Dee Fondy

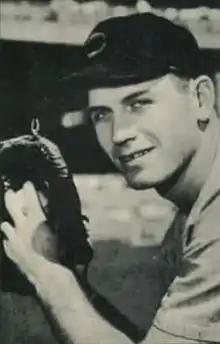
Fondy in 1953.

Dee Virgil Fondy (October 31, 1924August 19, 1999) was an American professional baseball player who played first base in the Major Leagues from 1951 to 1958. He played for the Pittsburgh Pirates, Cincinnati Reds, and Chicago Cubs.